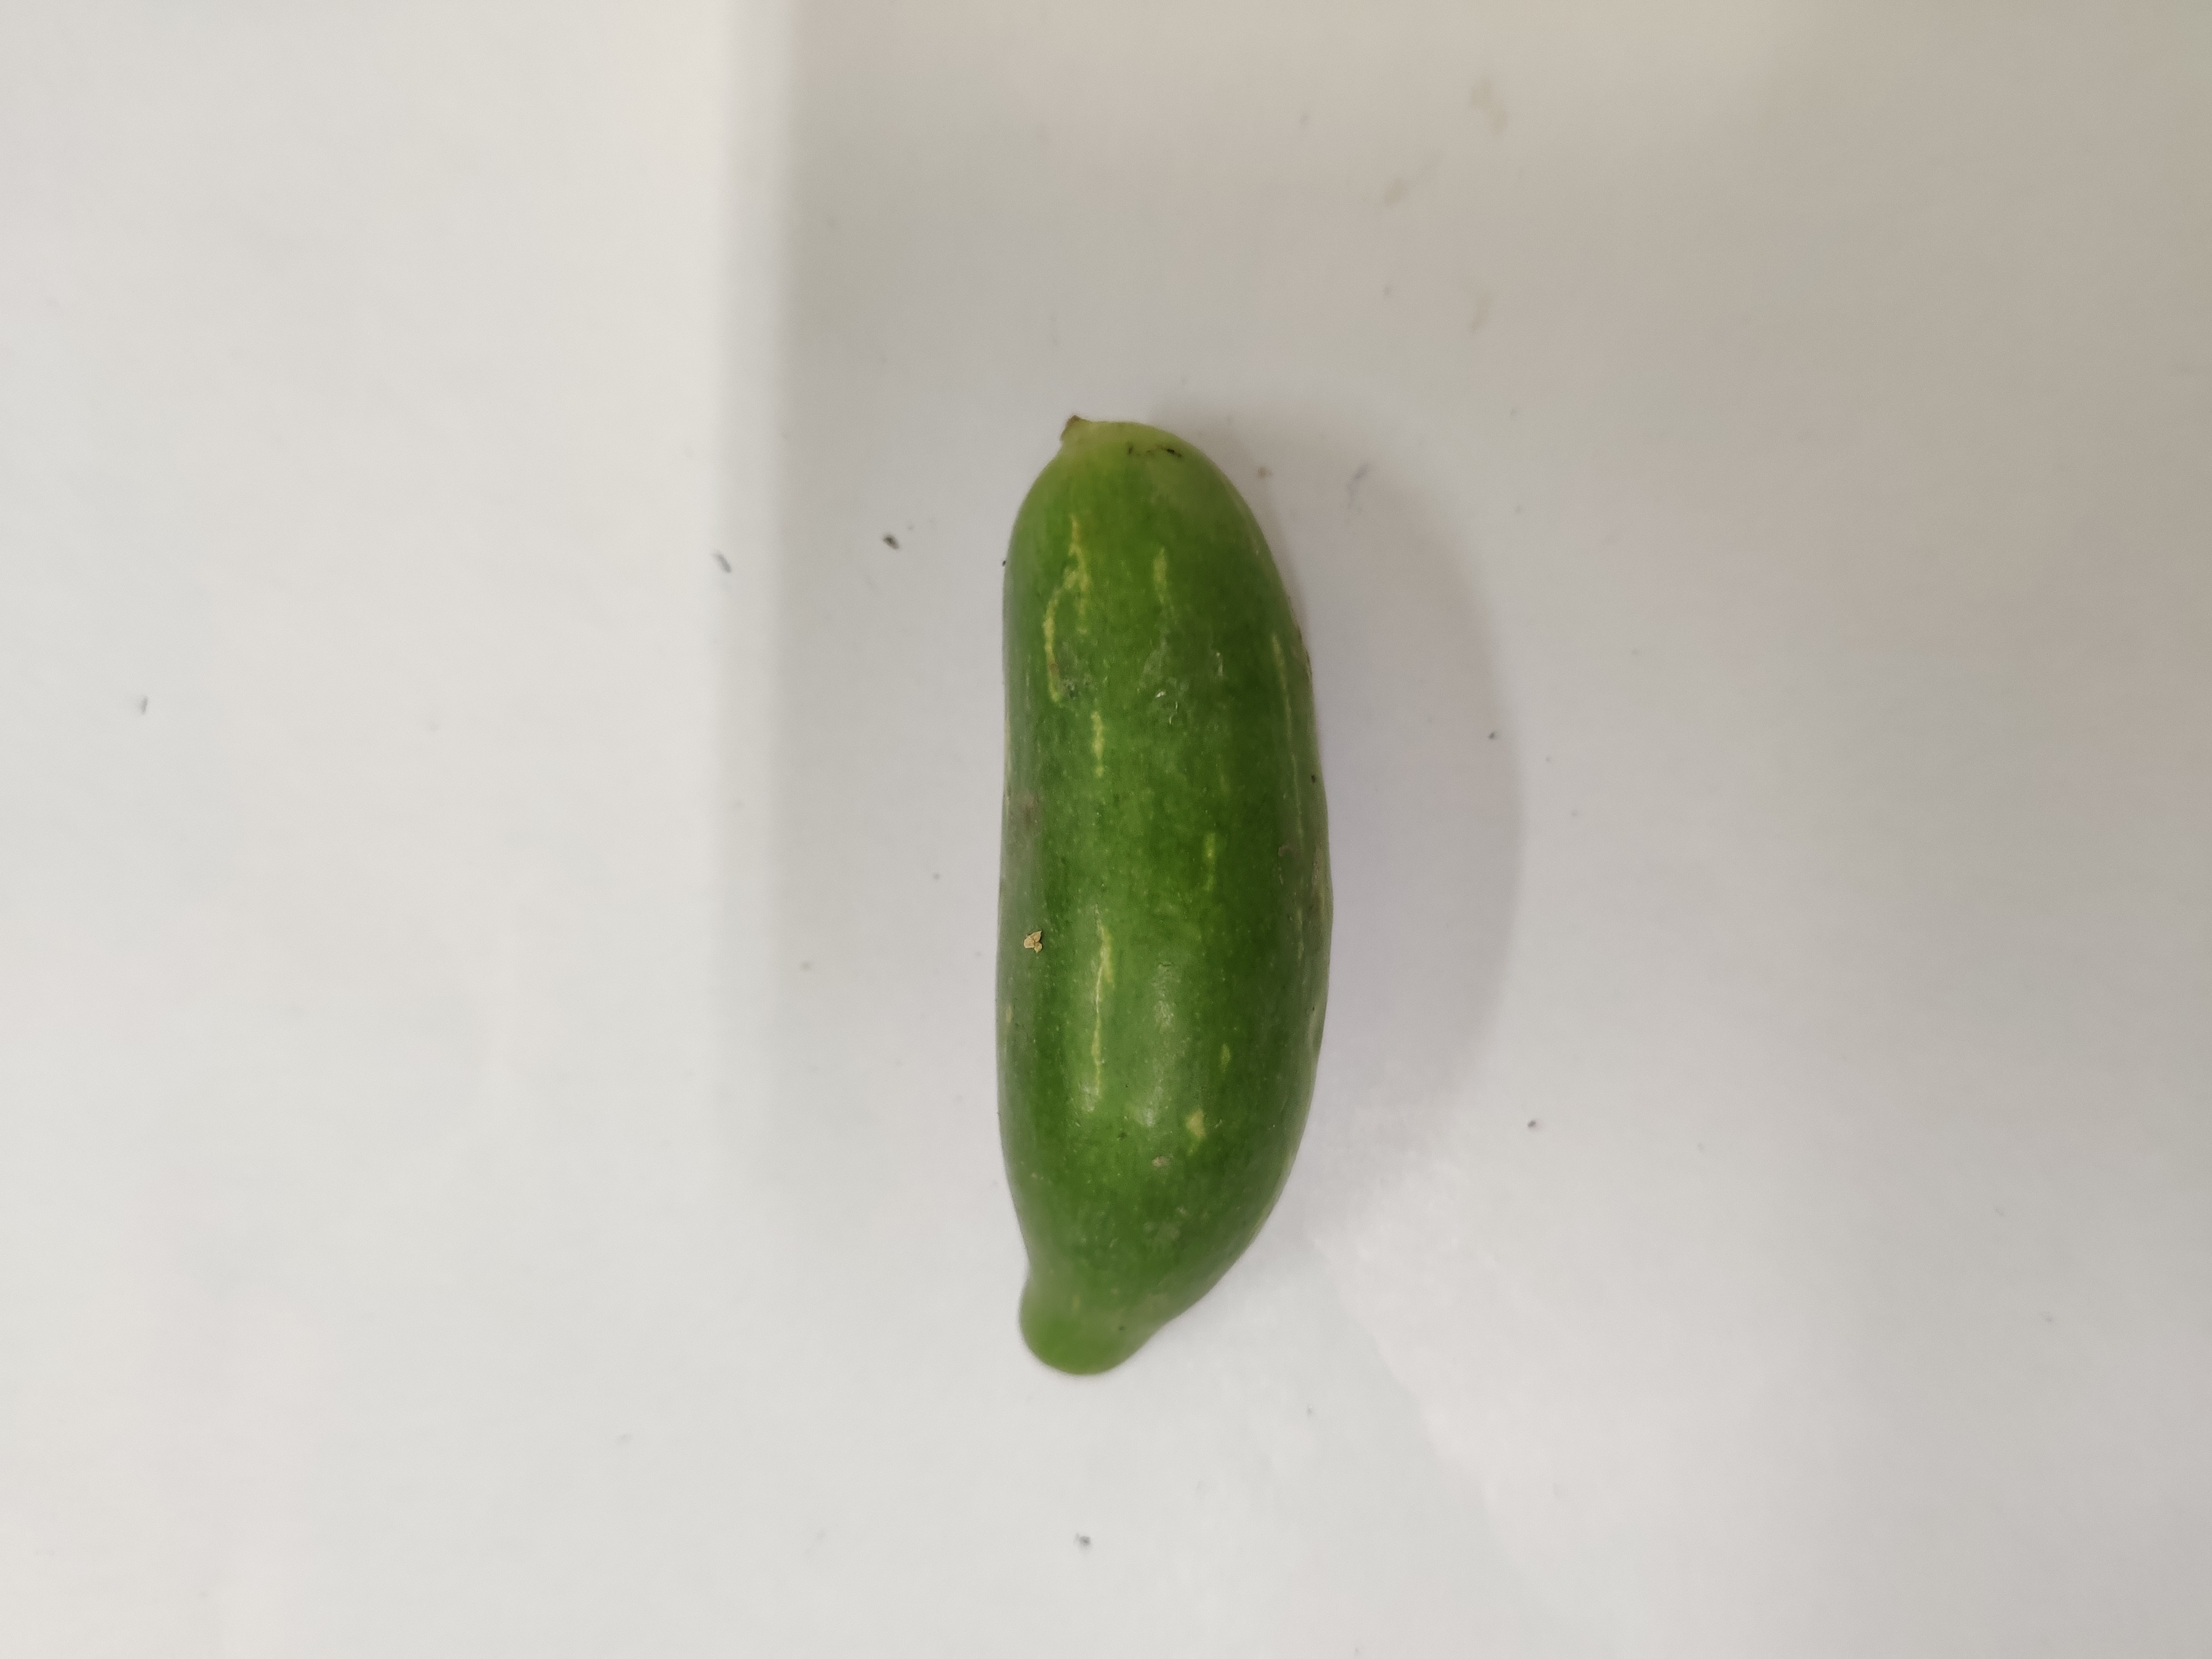
Crop: Ivy Gourd
Condition: Fresh